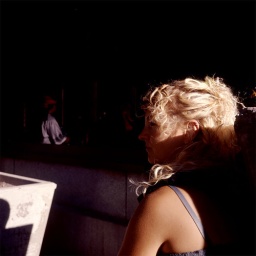
Beautiful girl watching street performance in Salt Lake City